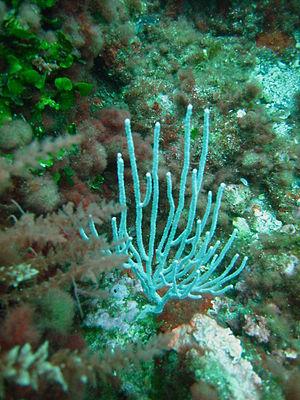
Gorgone blanche (Eunicella singularis).Photo prise à Niolon près de Marseilles